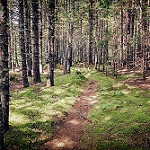
Scene: Outdoor